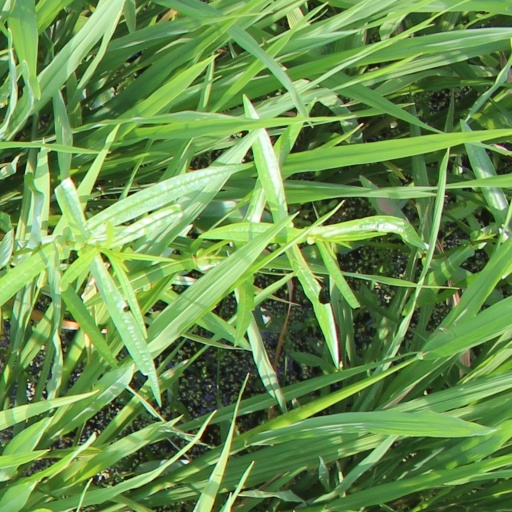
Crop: rice